Future and Freedom

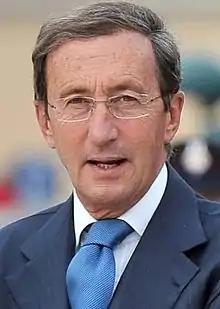
Gianfranco Fini

Clashes between Fini and Berlusconi became even more frequent and reached their heights in late July 2010, when Fini questioned the morality of some PdL party bigwigs under investigation. On 29 July 2010 the executive of the PdL released a document (voted by 33 members out of 37) in which Fini was described as "incompatible" with the political line of the PdL and unable to perform his job of President of the Chamber of Deputies in a neutral way. Berlusconi asked Fini to step down from his post and the executive proposed the suspension from party membership of three "Finiani" hard-liners (Italo Bocchino, Fabio Granata and Carmelo Briguglio) who had harshly criticised Berlusconi and accused some party members of criminal offences.